Annunitum

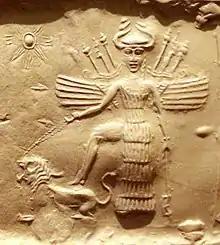
A depiction of Ishtar as an armed warrior on an Akkadian seal, 2350–2150 BCE. The warlike aspect of Ishtar, "Ishtar Annunitum," developed into a separate goddess in the late third millennium BCE.

Annunitum (also romanized as Anunītu) was a Mesopotamian goddess associated with warfare. She was initially an epithet of Ishtar of Akkad exemplifying her warlike aspect, but by the late third millennium BCE she came to function as a distinct deity. She was the tutelary goddess of the cities of Akkad and Sippar-Amnanum, though she was also worshiped elsewhere in Mesopotamia.